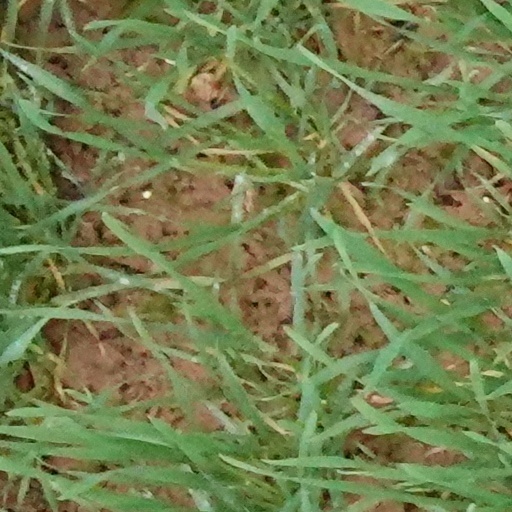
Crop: wheat